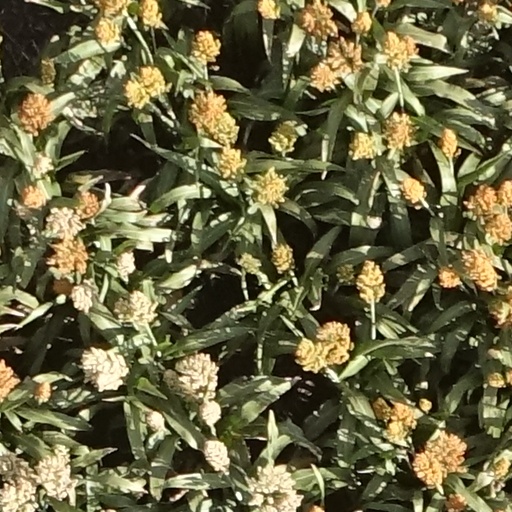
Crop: sorghum